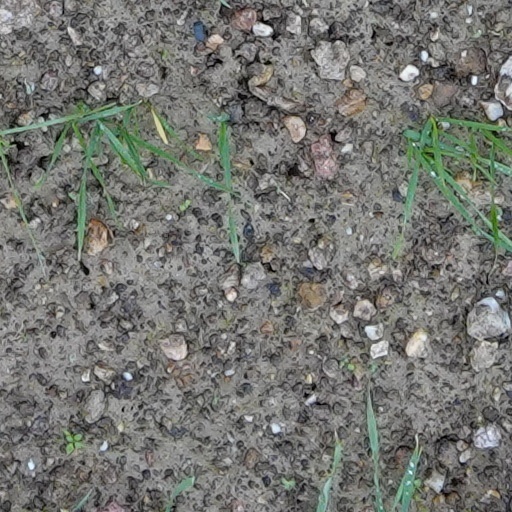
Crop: wheat